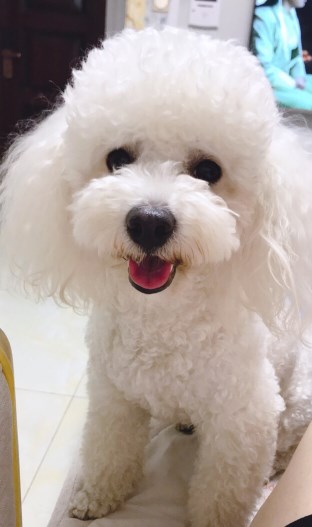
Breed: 3083-n000117-Bichon_Frise